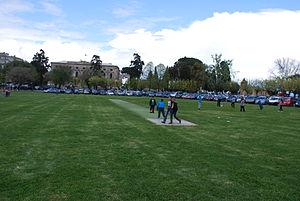
Vue de la vieille ville de Corfou.